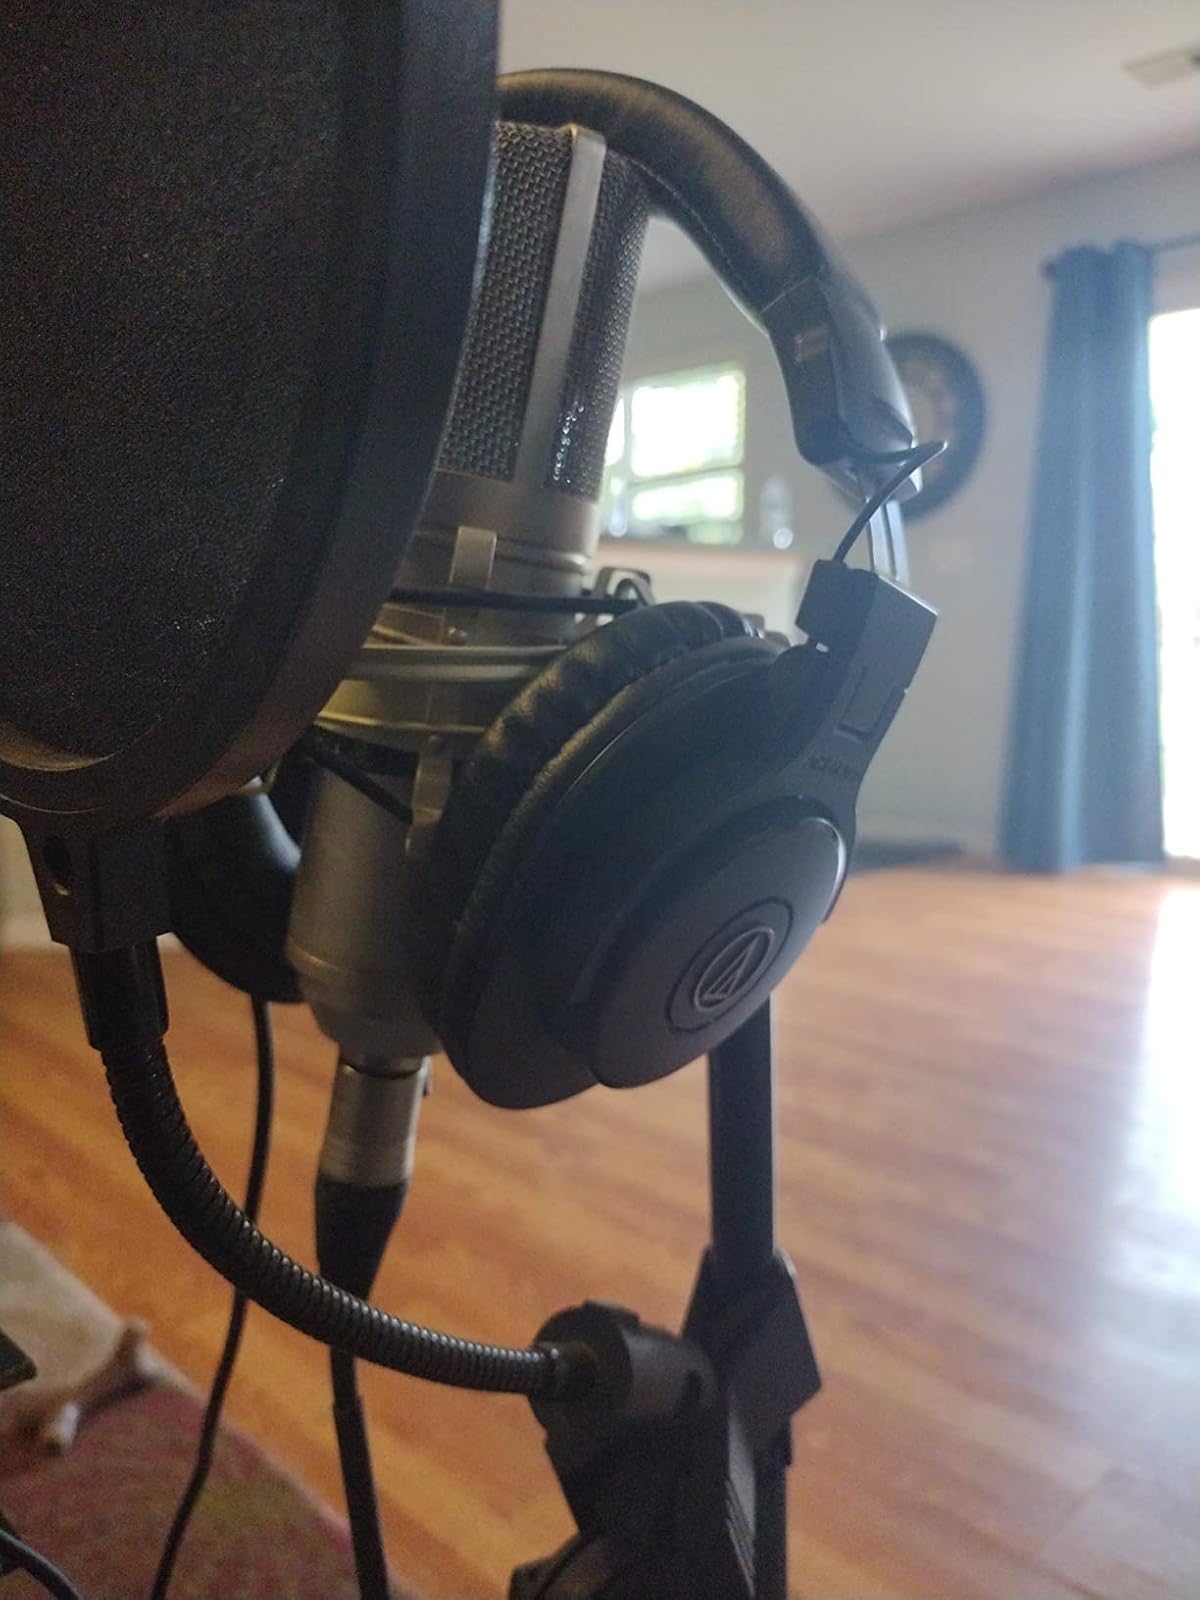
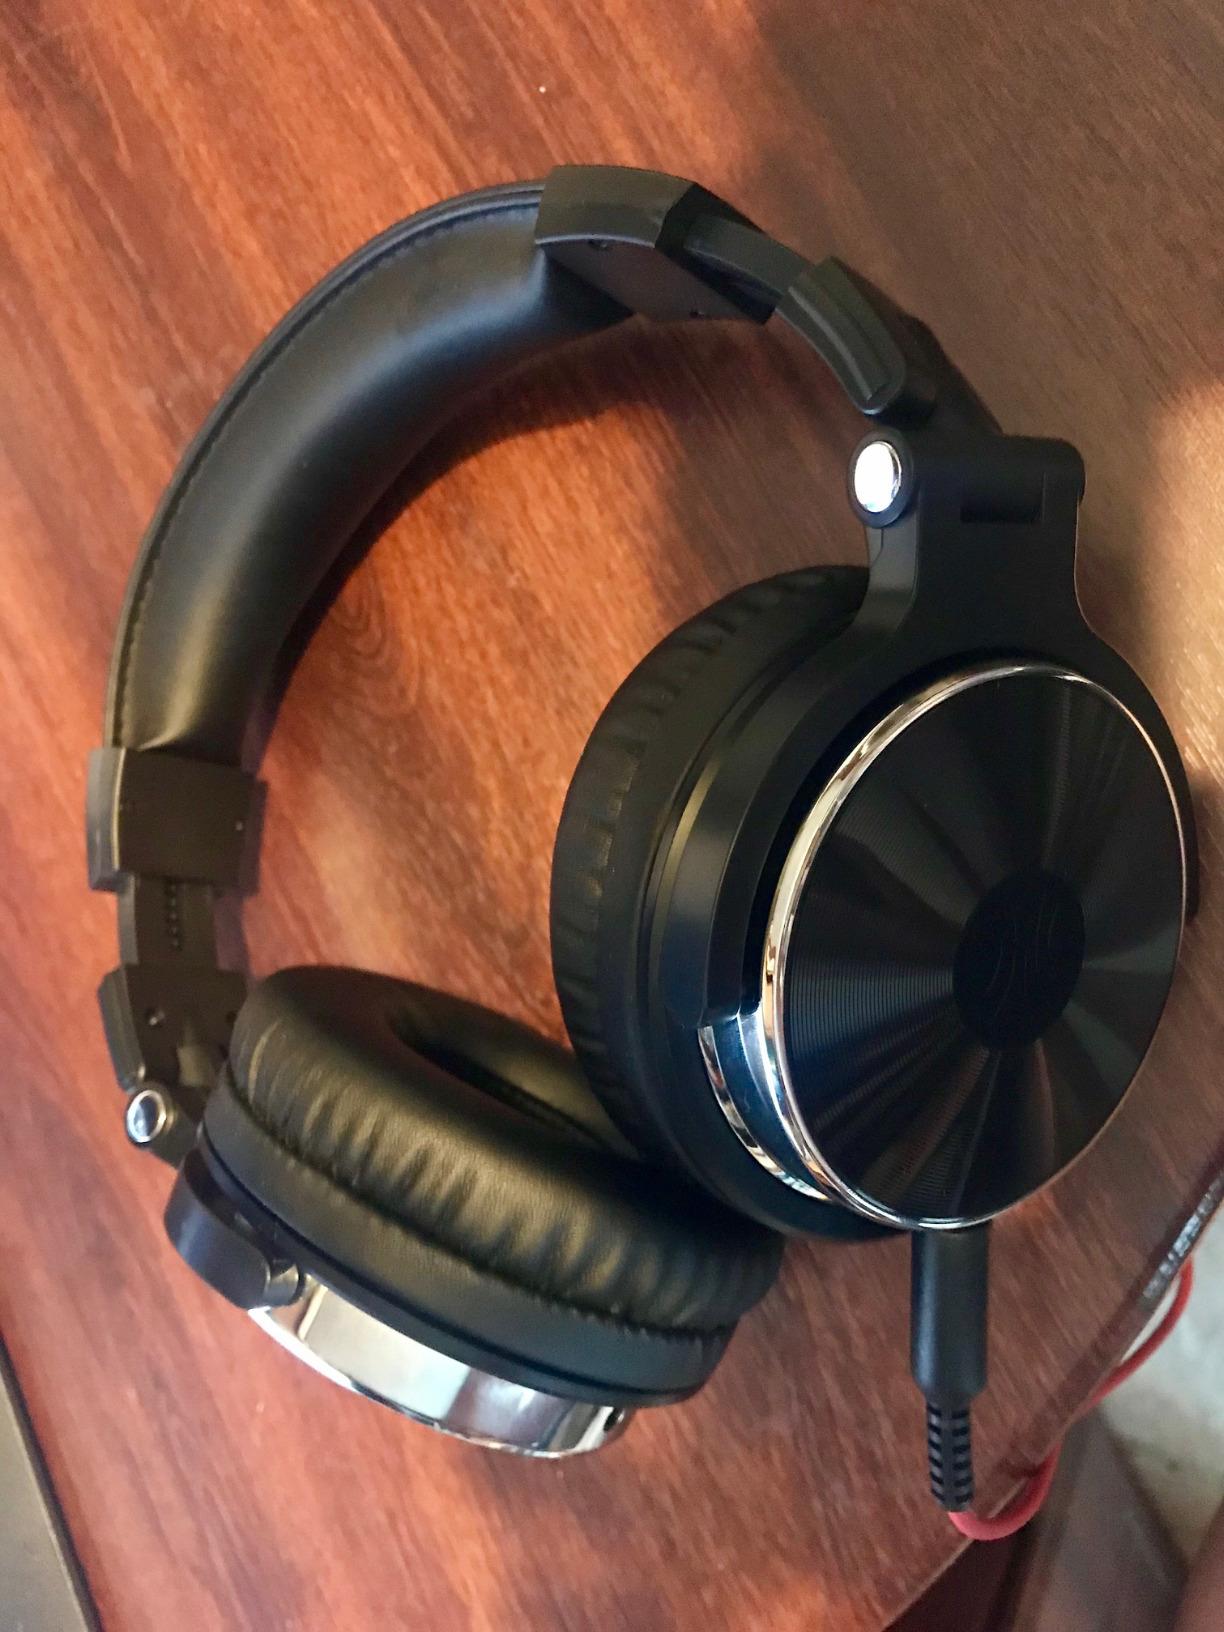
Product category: headphones
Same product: no